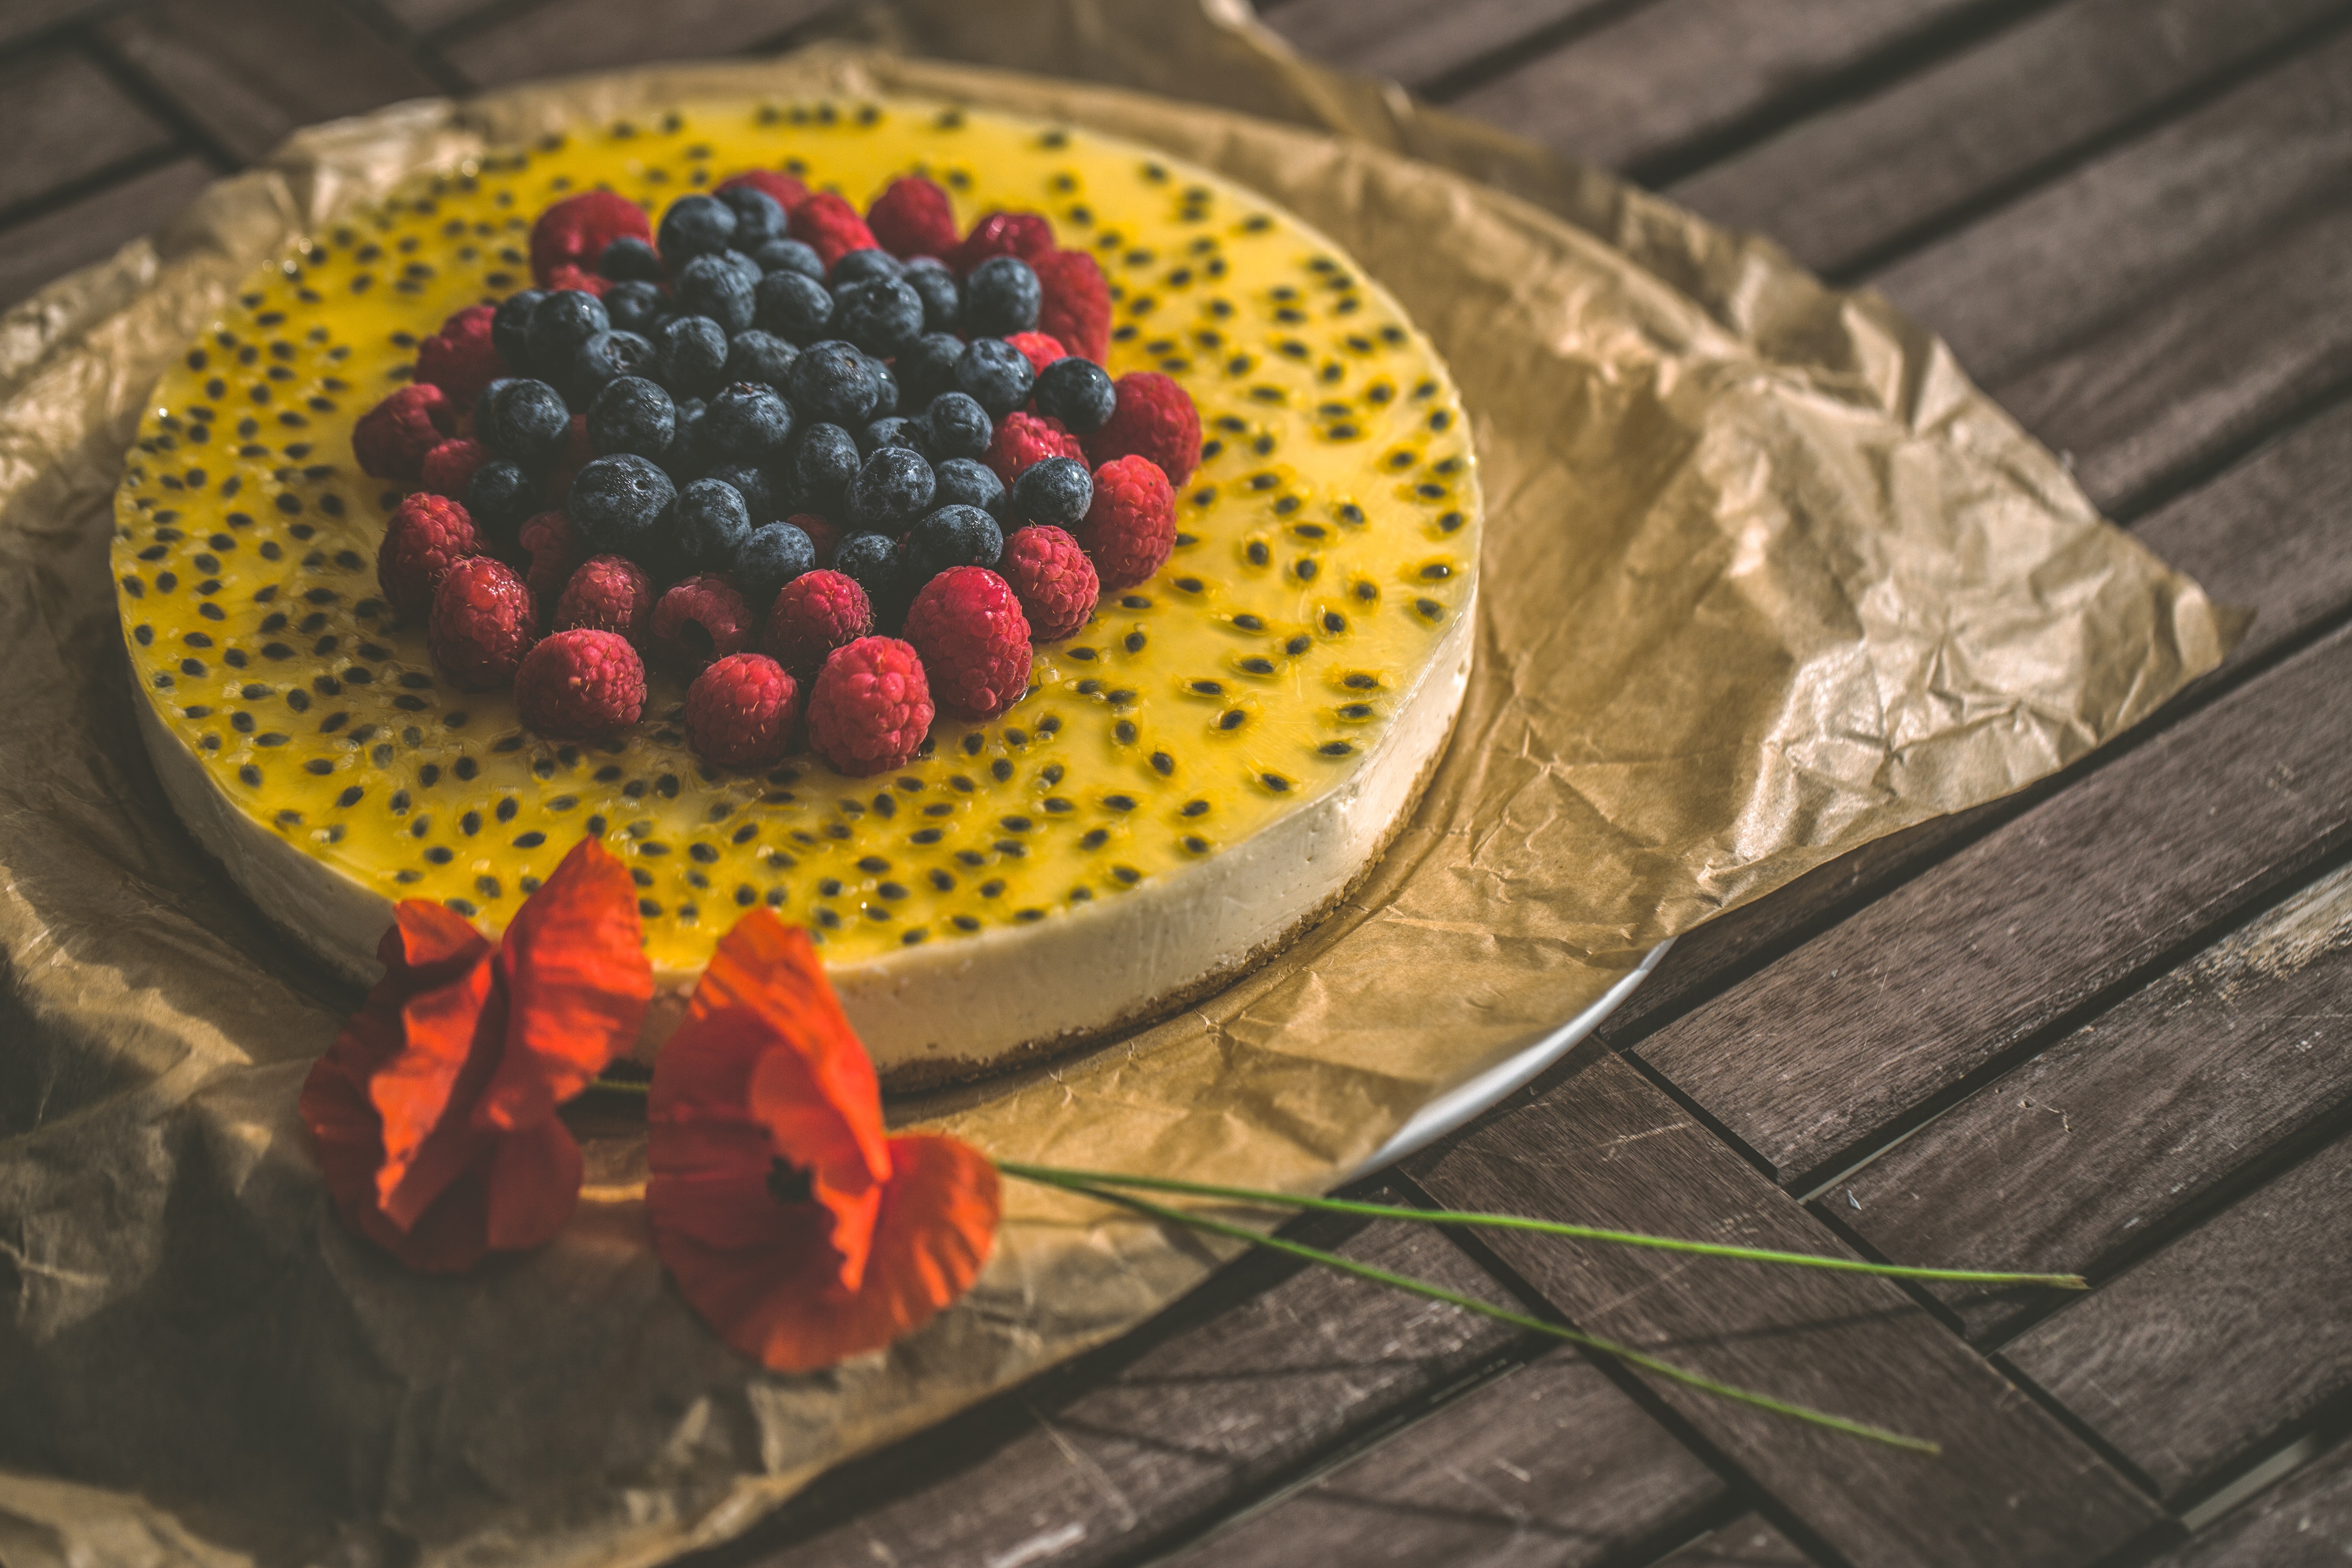
food, plant, fruit, berry, superfood, sweetness, frutti di bosco, Superfruit, cuisine, flower